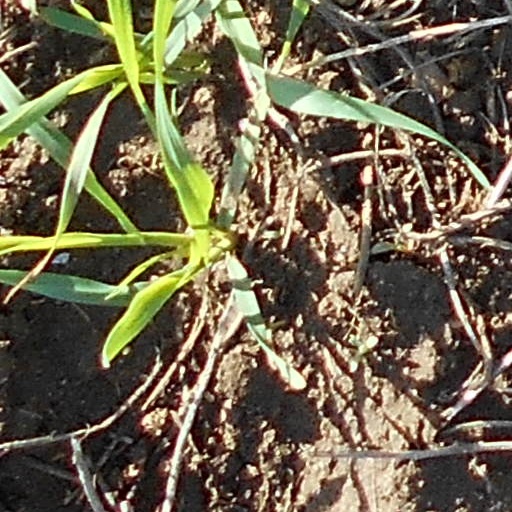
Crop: wheat